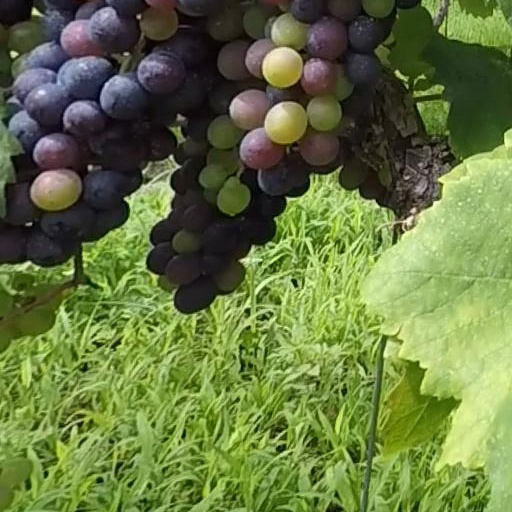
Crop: grape